Lucius Munatius Plancus

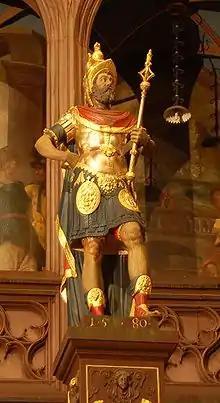
A statue from 1580 depicting Plancus in the city hall of Basel, Switzerland.

Upon the assassination of Julius Caesar on 15 March 44 BC, Plancus was still in Rome. In the immediate aftermath of the deed, he – like many other Caesarians – supported amnesty for the tyrannicides and departed for his province. He must have also supported preservation of Caesar's "acta", which would have been in service to his own career as well, as Caesar had before his death designated Plancus as one of the consuls for 42 BC. There, he raised more men while keeping a close eye on political developments in the city. He also campaigned in Raetia, winning some victories, for which he was proclaimed "imperator", by September.